Space Lawyer

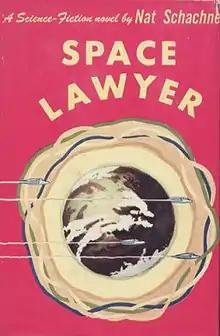
Dust-jacket from the first edition

Space Lawyer is a science fiction novel by American writer Nat Schachner. It was released in 1953 by Gnome Press in an edition of 4,000 copies. The novel is a fix-up from two short stories, "Old Fireball" and "Jurisdiction", both of which had originally appeared in the magazine "Astounding".